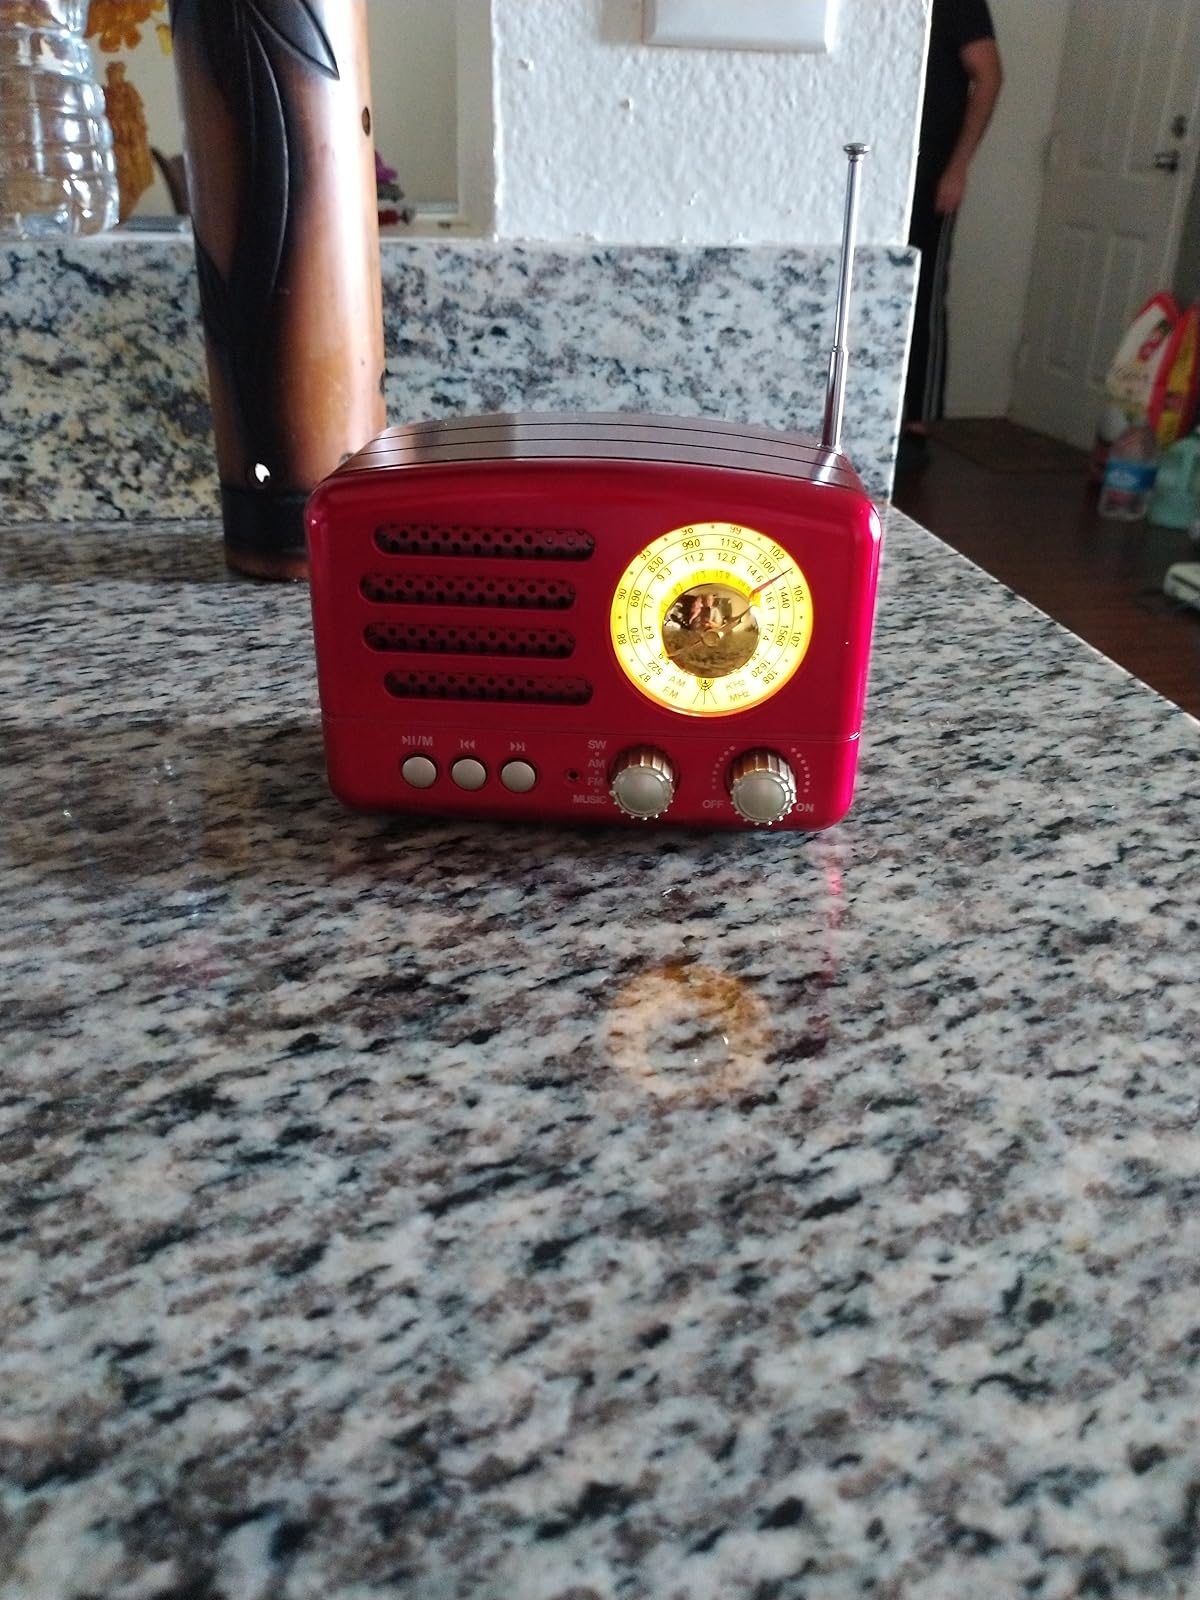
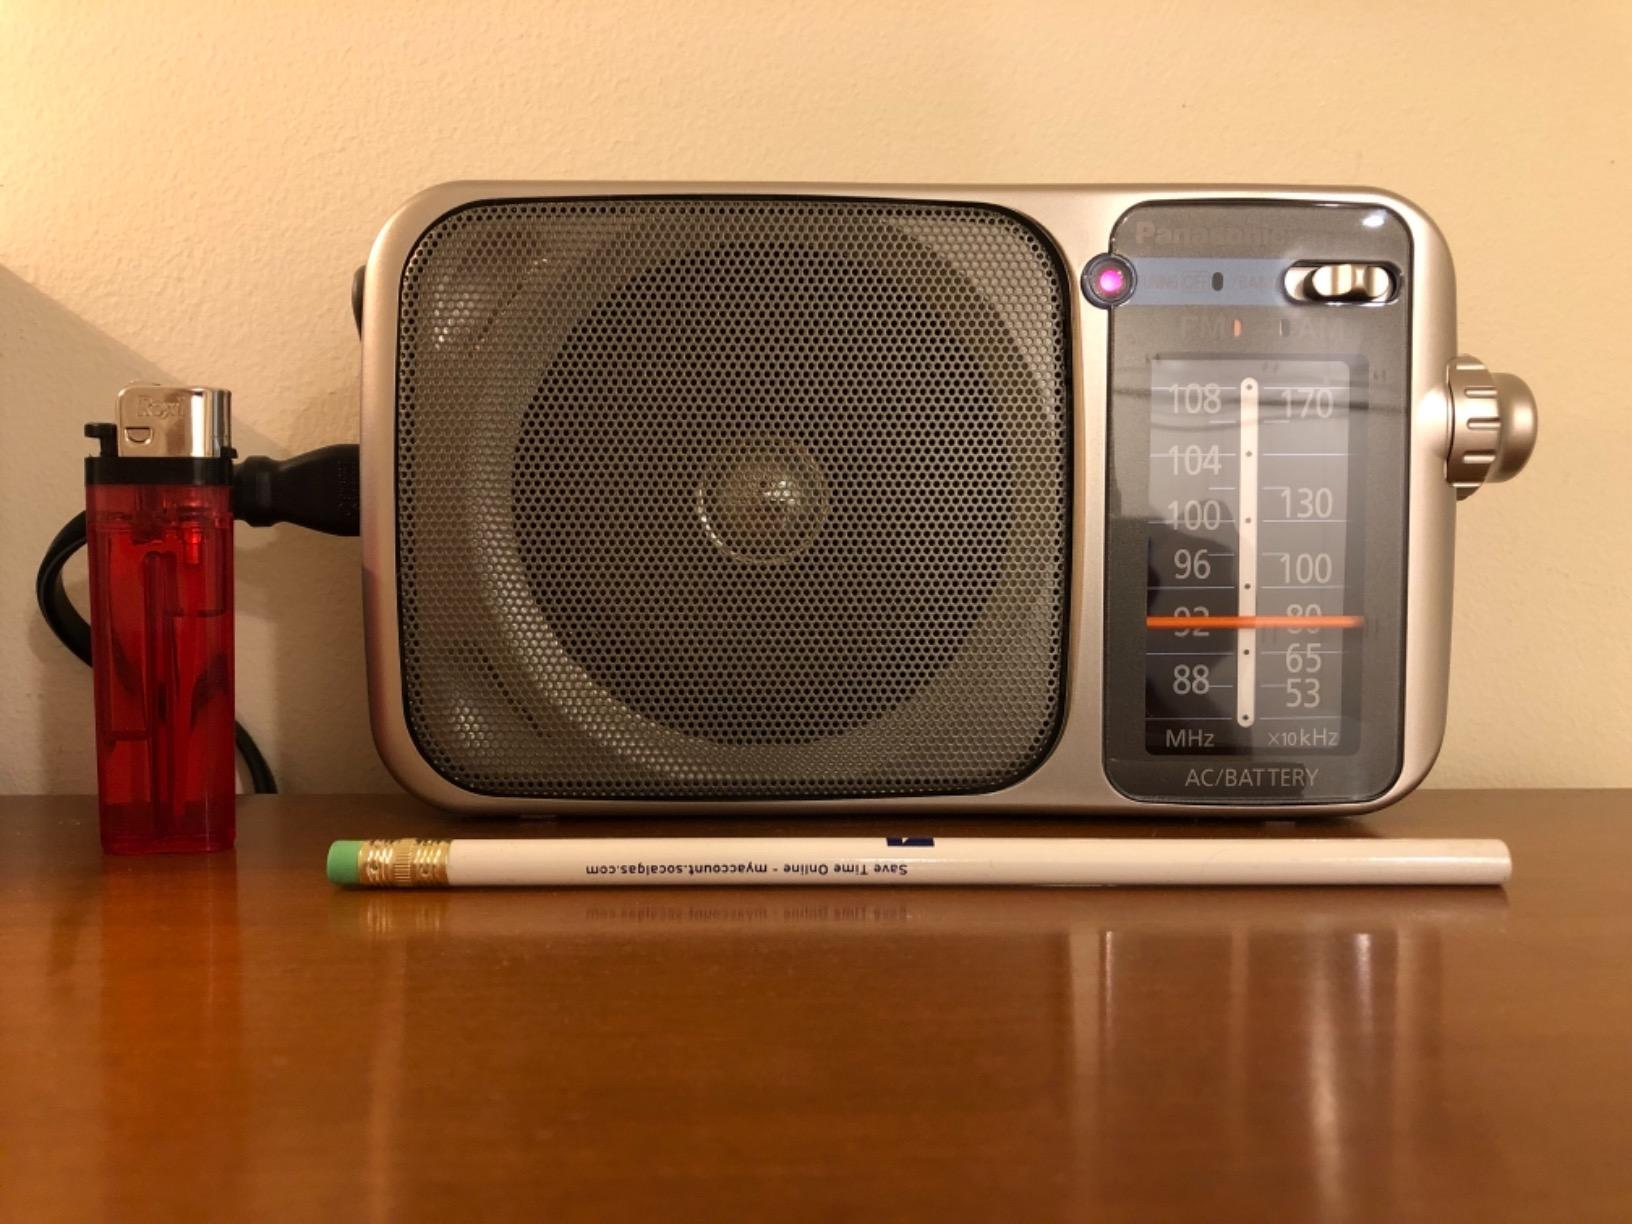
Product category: radio
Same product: no